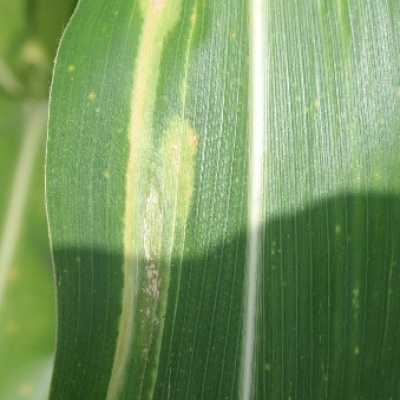
Label: Corn_(Maize)___Leaf_Spot